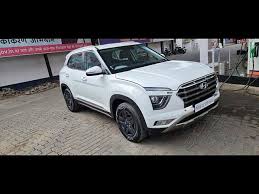
Label: noambulance